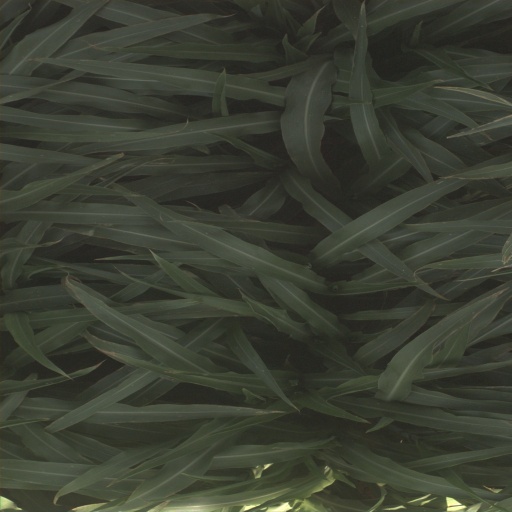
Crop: sorghum